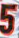
Number: 5